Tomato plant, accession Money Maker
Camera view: bottom (45 deg); turntable rotation: 0 degrees
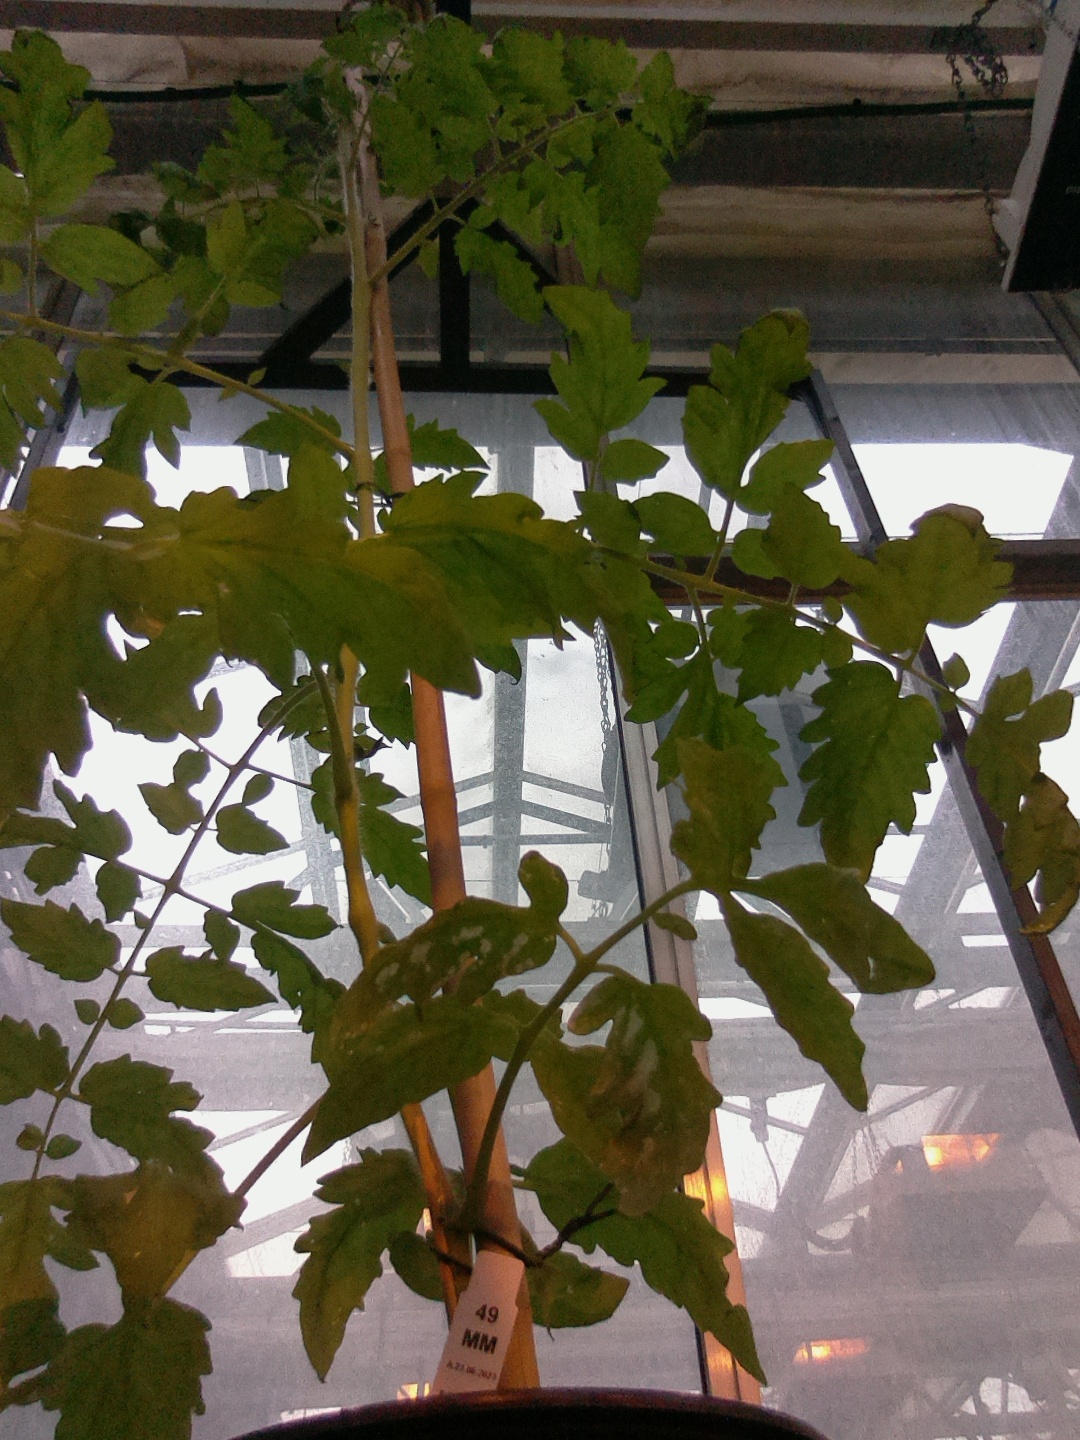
BBCH growth stage 20: First Side shoot start formed